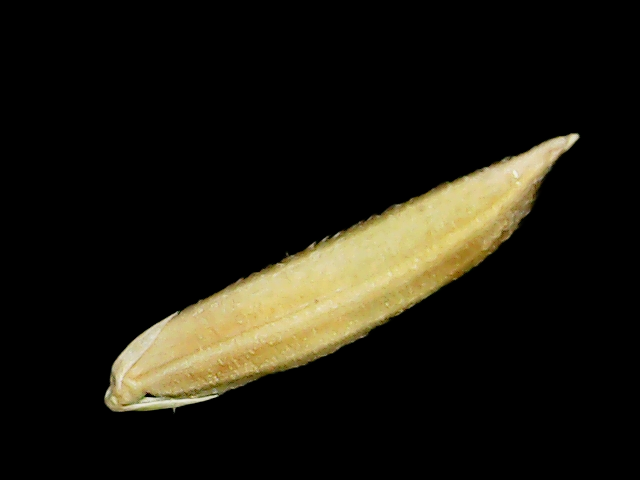
Rice variety: Binadhan25